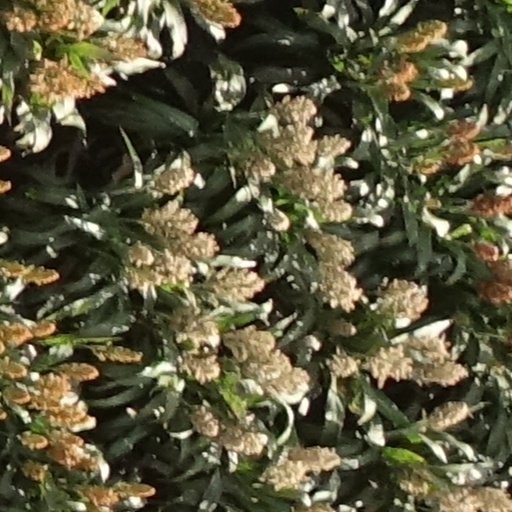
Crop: sorghum